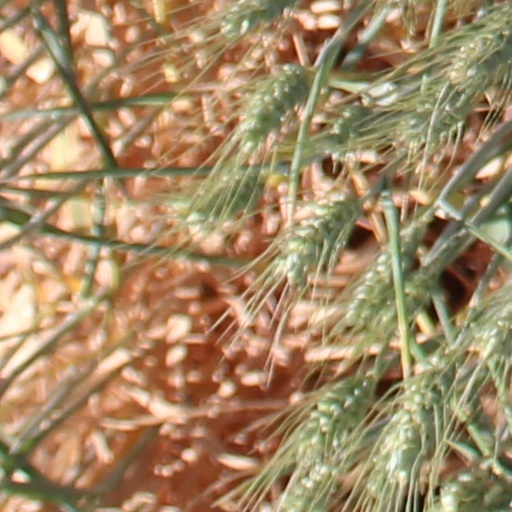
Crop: wheat